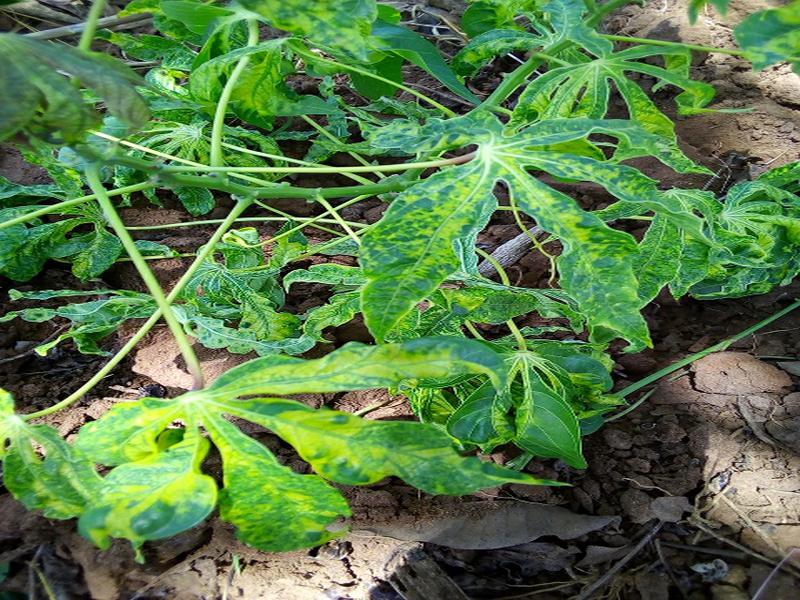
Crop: cassava
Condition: mosaic_disease